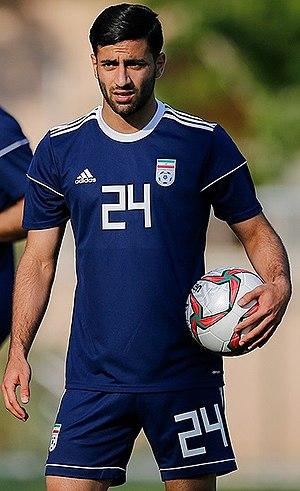
Sadegh Moharrami, né le 1ᵉʳ mars 1996 à Hashtpar en Iran, est un footballeur international iranien. Il joue actuellement au poste d'arrière droit au Dinamo Zagreb.